ISRO

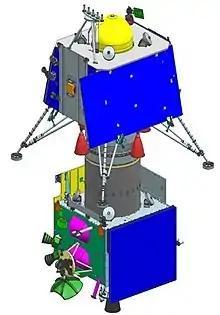

ISRO is working towards an orbital crewed spacecraft that can operate for seven days in low Earth orbit. The spacecraft, called "Gaganyaan", will be the basis of the Indian Human Spaceflight Programme. The spacecraft is being developed to carry up to three people, and a planned upgraded version will be equipped with a rendezvous and docking capability. In its first crewed mission, ISRO's largely autonomous spacecraft would have a mass of approximately and be placed in low Earth orbit at an altitude of around . It would be capable of supporting a crew of two for up to seven days.